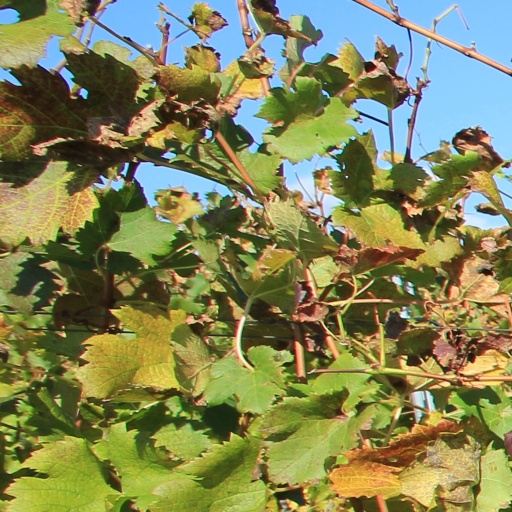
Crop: grape